NGC 3367

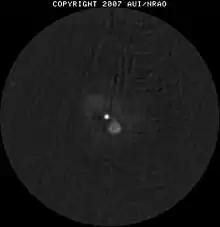
NGC 3367 in radio waves by the Very Large Array.

NGC 3367 has been categorised as a HII region or a type 2 Seyfert galaxy. However, optically there is no hint of an active galactic nucleus (AGN). The spectrum of NGC 3367 features unusually broad lines (FWHM of 490 m/s for Hβ) and a blue asymmetry. The spectrum looks like one produced from Wolf-Rayet stars. There is no clear evidence of H-alpha emission. The spectrum is also dominated by starburst features like low [Fe II] 1.2567 μm/Paβ line ratio. The galaxy was observed by the Spitzer Space Telescope and [Ne v] 14.3 and 24.3 μm lines, consistent with the existence of a weak AGN were detected. Observed by the XMM-Newton telescope, the galaxy's X-ray luminosity in 2-10 keV was 2.0 × 10 erg s−1 dominated by a power law. This value is consistent with low-luminosity AGNs.